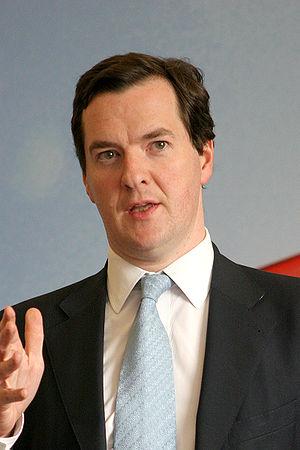
Le gouvernement David Cameron est le gouvernement du Royaume-Uni du 11 mai 2010 au 11 mai 2015. Il s'agit d'un gouvernement de coalition entre le Parti conservateur et les Libéraux-démocrates.
Le gouvernement David Cameron est le gouvernement du Royaume-Uni du 11 mai 2015 au 13 juillet 2016. Il s'agit d'un gouvernement majoritaire conservateur.